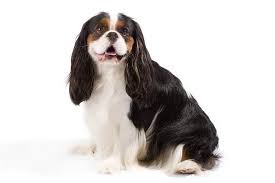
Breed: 207-n000026-Blenheim_spaniel